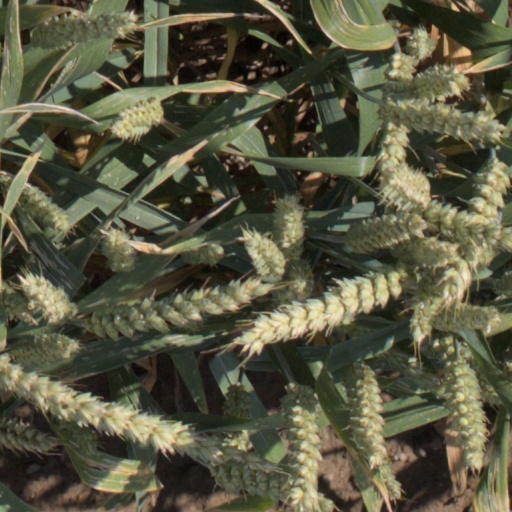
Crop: wheat